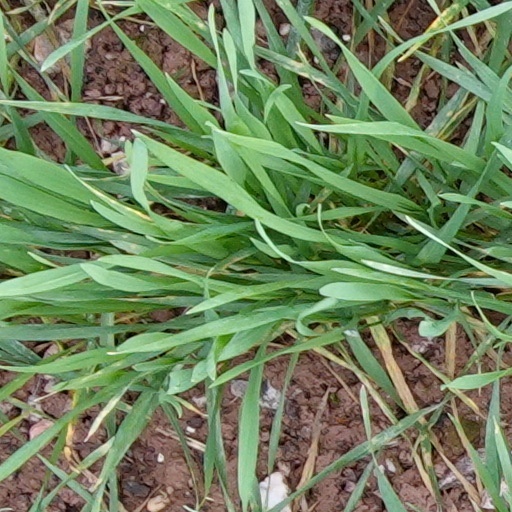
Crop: wheat